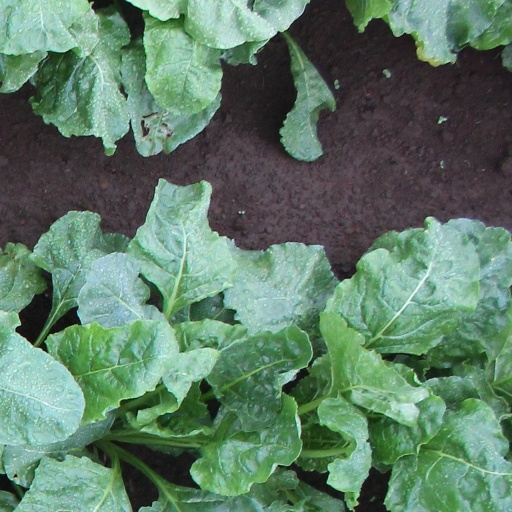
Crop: sugar beet